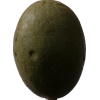
Label: nut